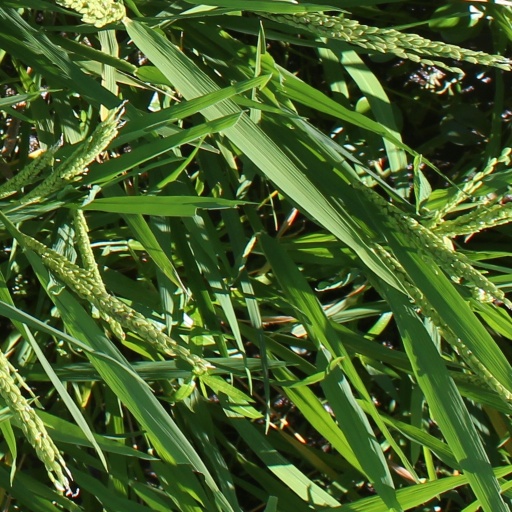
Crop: rice